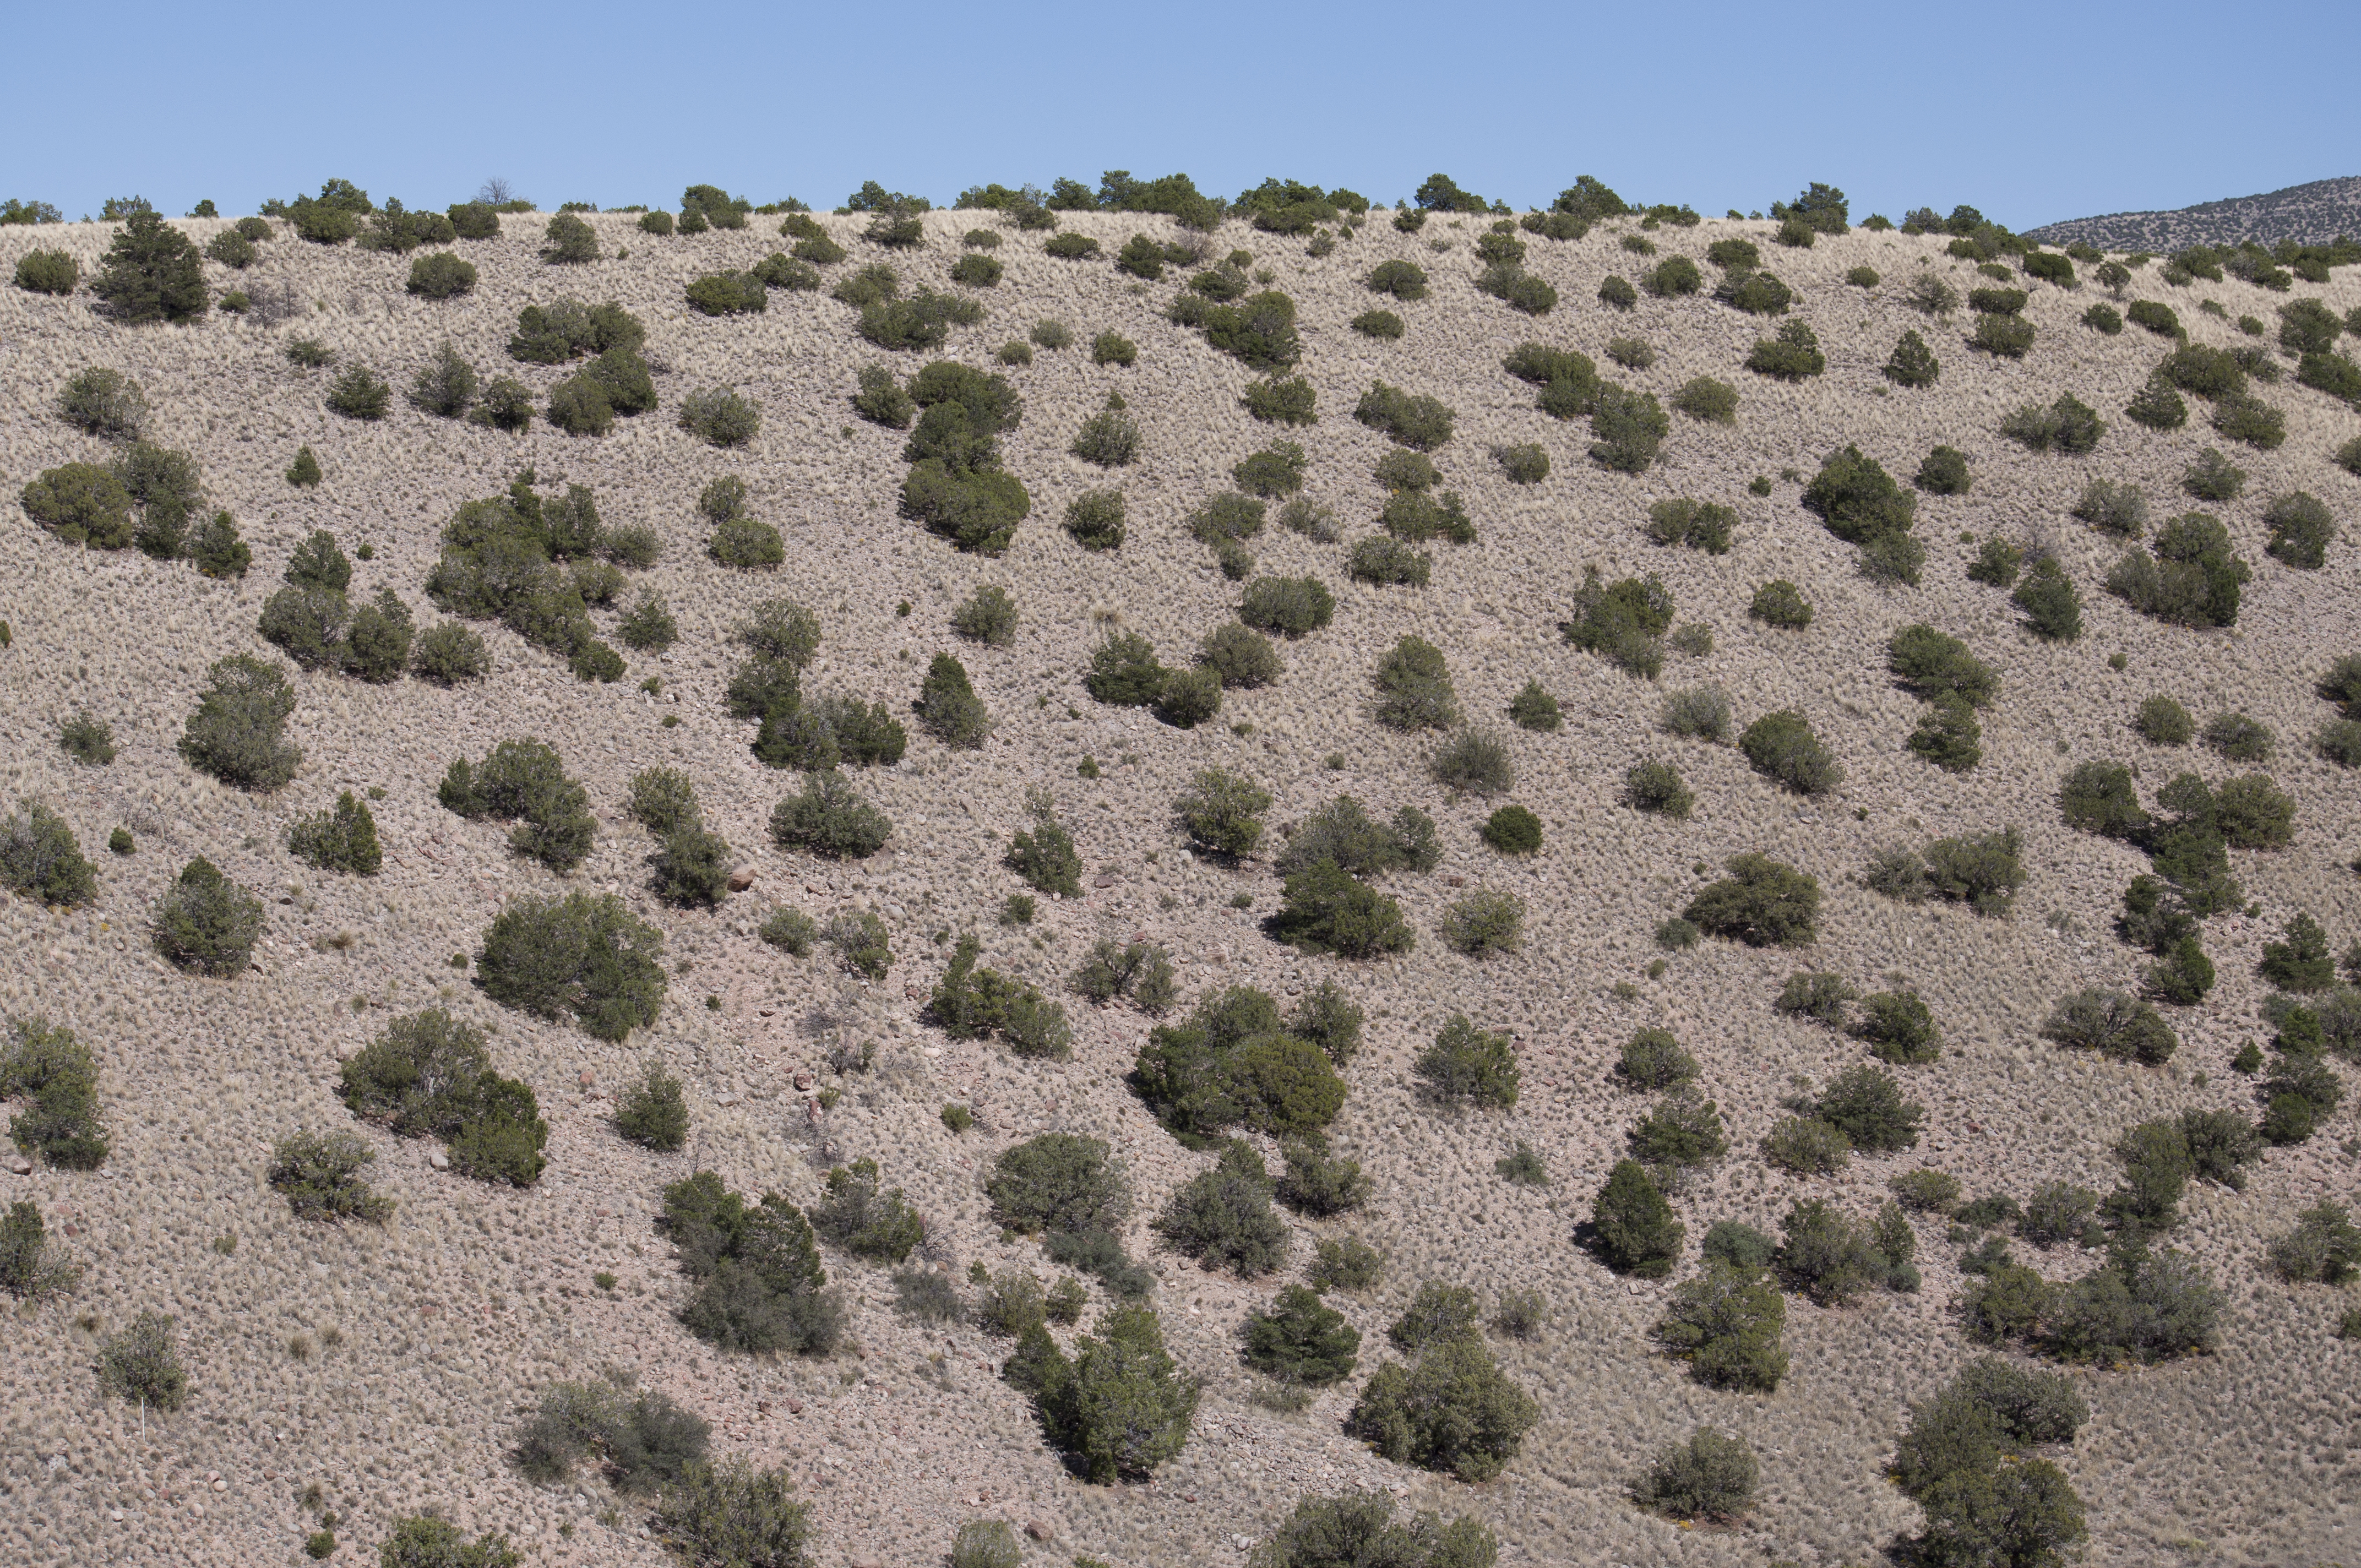
landscape, field, flower, soil, plain, geology, badlands, plateau, habitat, ecosystem, wadi, steppe, biome, natural environment